Ali Zeylanov

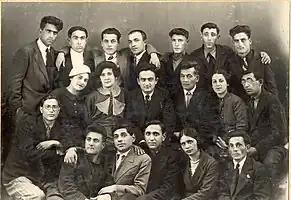
Zeynalov, standing, top row, far right, in a 1937 picture of the J. Jabbarly Yerevan Drama Theater troupe

Ali Yusif oghlu Zeynalov (4 April 1913 – 4 January 1988) was an Azerbaijani Soviet actor of theater and cinema, (1964), (1939), laureate of the Mirza Fatali Akhundov State Prize of the Azerbaijan SSR (1965).